Doom metal

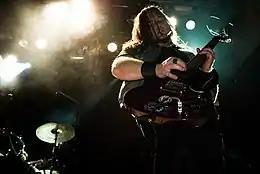
Jus Oborn of Electric Wizard

Stoner metal or stoner doom describes doom metal that incorporates psychedelic rock and acid rock elements. Stoner metal is often heavily distorted, groove-laden bass-heavy sound, making much use of guitar effects such as fuzz, phaser, or flanger. Stoner bands typically play in slow-to-mid tempo, employing the usage of melodic vocals and "retro" production. It was pioneered in the early–mid-1990s by bands such as Kyuss, Sleep, Acid King, Electric Wizard, Orange Goblin, and Sons of Otis.